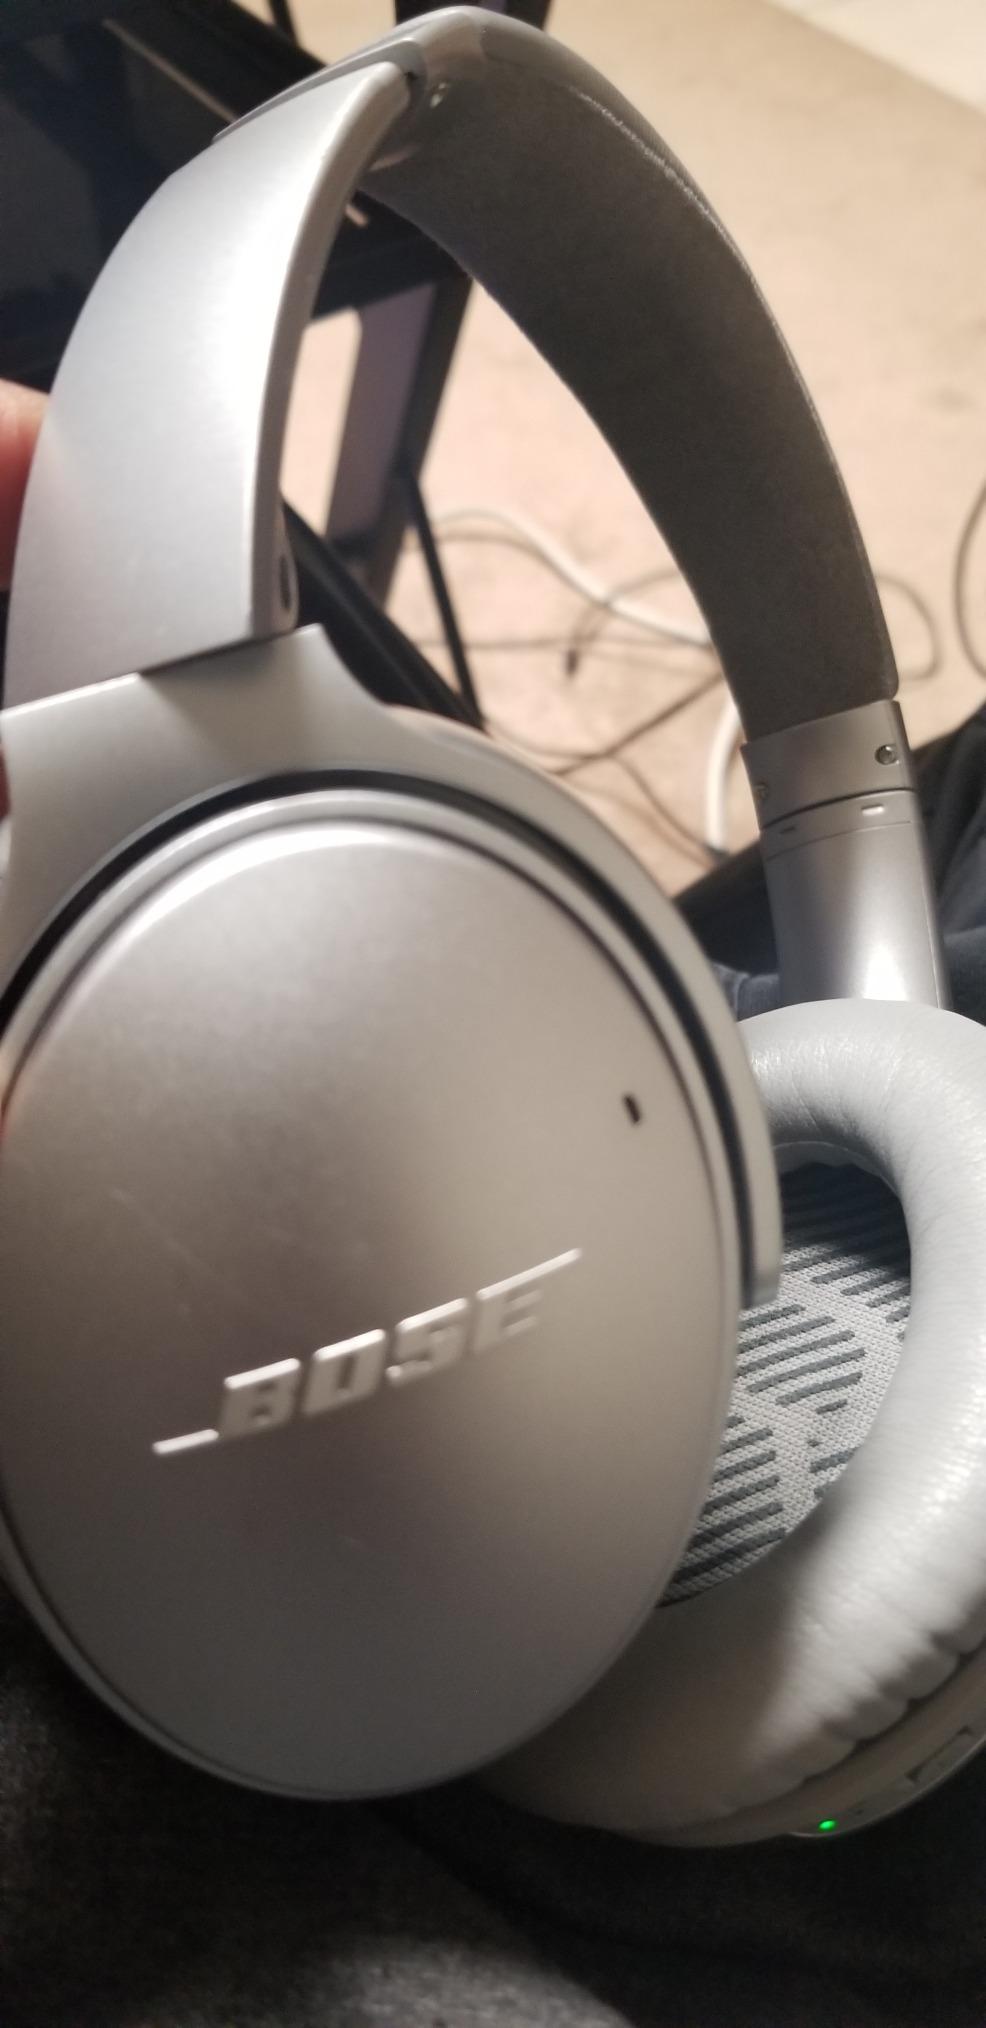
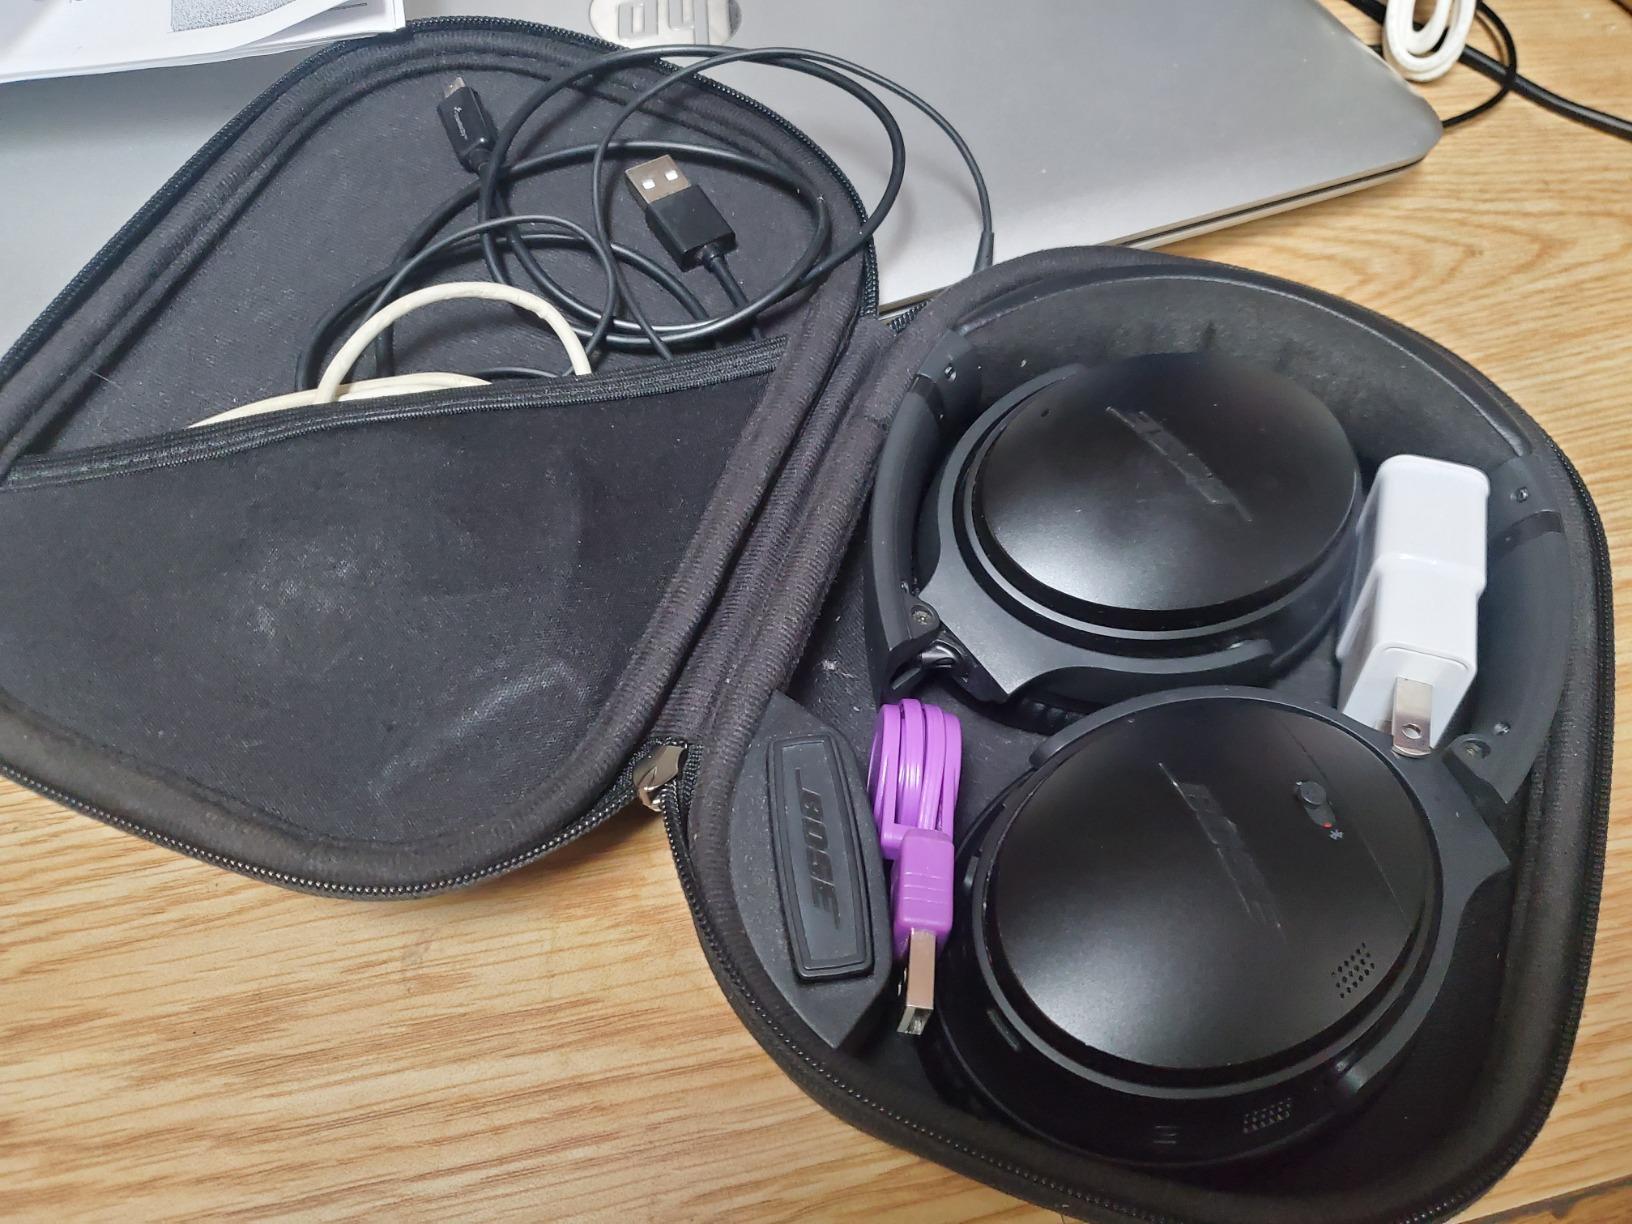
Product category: headphones
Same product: no